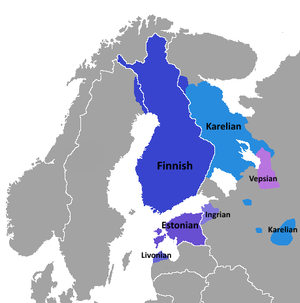
Østersøfinske sprog
Østersøfinske sprog
De Østersøfinske sprog er en sproggruppe inden for den finsk-ugriske sprogfamilie. De østersøfinske sprog tales i den nordøstlige del af Europa og omfatter bl.a.: